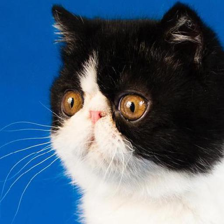
Label: animals